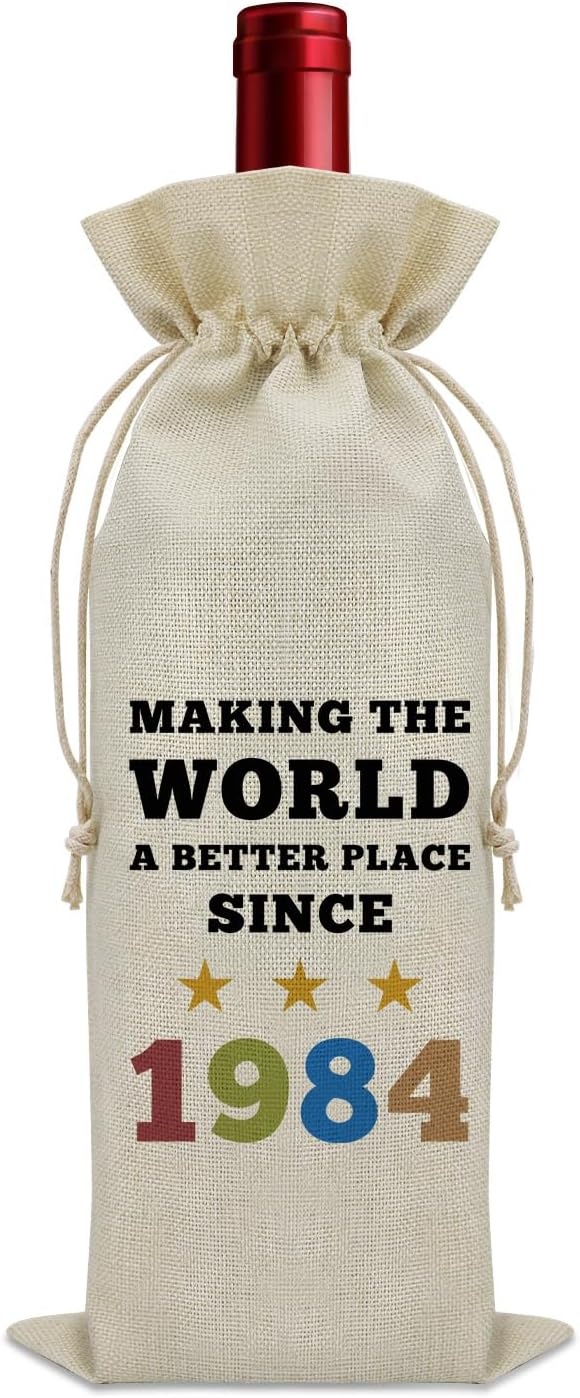
1984 Birthday Gifts Wine Bag Happy 40th Birthday Gifts for Women Men Wine Bottle Decoration Bag 40 Year Old Gifts for Dad Mom Turning 40 Gifts for Him Her Wine Accessories Gifts for Wine Lovers
About This 40th Birthday Gifts for Women Funny：Searching for the perfect gift for a special 40 year old woman in your life? Ideal for wine lovers celebrating 40 and fabulous, it's the perfect companion for every new adventure. This wine bag has a unique commemorative meaning and is an exclusive memory for women born in 1984. Birthday Gifts for Men Turning 40：It is absolutely a great choice to decorate a wine bottle with this creatively designed wine bag for his/her birthday party. Celebrate the milestone of turning 40 with the perfect gift for the special woman in your life. This 40 years old wine bag is a heartfelt nod to their journey, a daily reminder of the joy and richness that happy birthday 40th. Happy 40th Birthday Gifts for Mom Dad：Whether it's for your sister, brother, friend, mom, dad, wife, or coworker, this 40th birthday wine bag is a perfect expression of love and celebration. Celebrate 40 years of great memories and many more! High Quality Wine Bag：The wine bag measures about 14.25inch*6.5inch(36*16cm), suitable for most standard 740ml / 25.3oz single bottles of wine. Selected high quality nylon rope, pulls smoothly. The two ends of the rope pull the bottle cap in the opposite direction, which is simple and convenient to use. Wine Gift Bags for Wine Bottles：The wine bag is made of high-quality cotton and hemp cloth, which is moisture absorption, dust-proof, wear-resistant, durable, supports hand washing and can be reused. This wine bag not only decorates wine bottles. Can be used for a variety of purposes, such as camping, traveling, dating, or daily use storage.
Brand: Sazuwu
Category: Home & Garden > Kitchen & Dining > Barware > Wine Bottle Holders